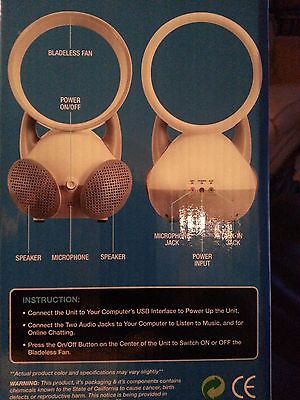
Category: fan